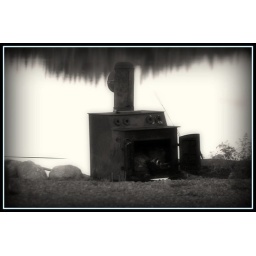
An old wood stove by the lake in Salmonier Newfoundland Twisted into B&amp;amp;W with a little bit of vignetting